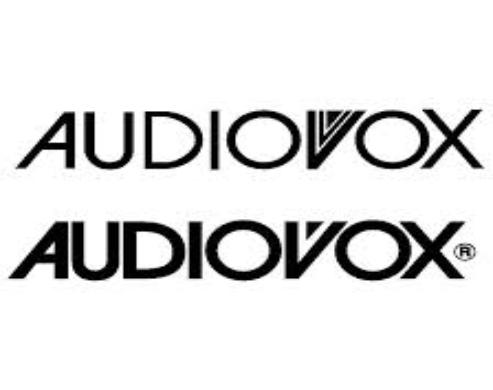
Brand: Audiovox
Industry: Electronic